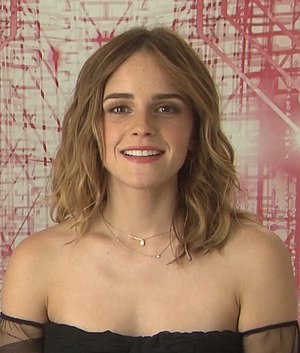
Emma Watson
Emma Watson i 2017.
Emma Charlotte Duerre Watson er en britisk skuespillerinde. Hun er mest kendt for at spille den kloge og flittige, men også modige pige Hermione Granger i Harry Potter-filmene. Sammen med vennerne Ron og Harry danner de et trekløver, der prøver at hindre det onde i at få magten i det magiske univers omkring Hogwarts.